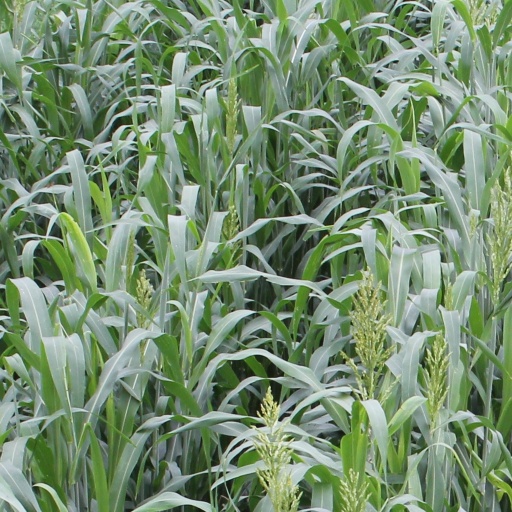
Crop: sorghum